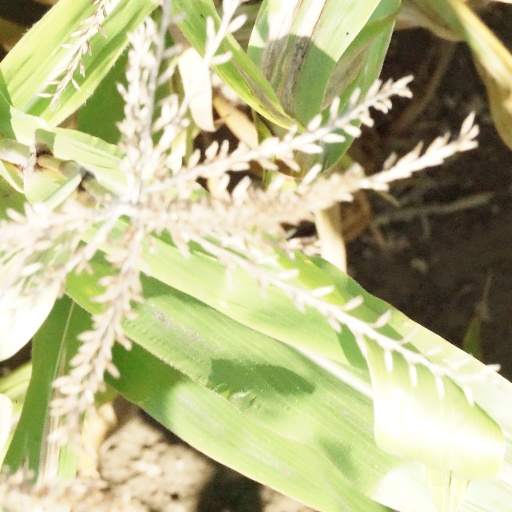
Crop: maize; corn